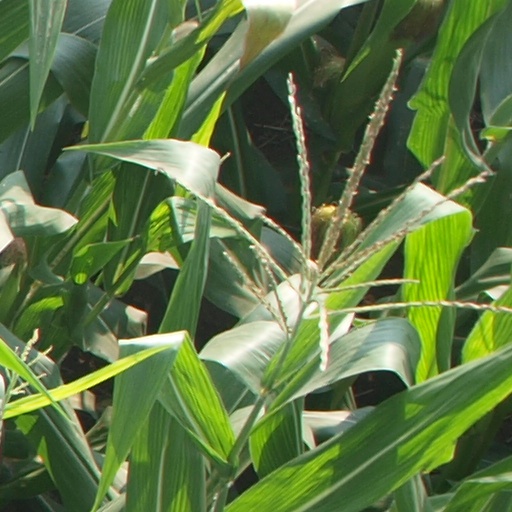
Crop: maize; corn